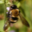
Label: bee